O.A.R.

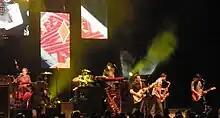
O.A.R. during 2009 summer concert tour at the Saratoga Performing Arts Center in Saratoga Springs, New York

On July 15, 2008, O.A.R. released their sixth studio album, "All Sides". The first radio single for "All Sides", "Shattered (Turn the Car Around)", was released on June 13. Despite the band initially having hesitations about including the song on the album, it surpassed "Love And Memories", peaking at 2 in the Adult Top 40 and was later certified platinum by the RIAA. In December 2008, VH1 named the music video for "Shattered" as number 18 on their Top 40 Videos of 2008.